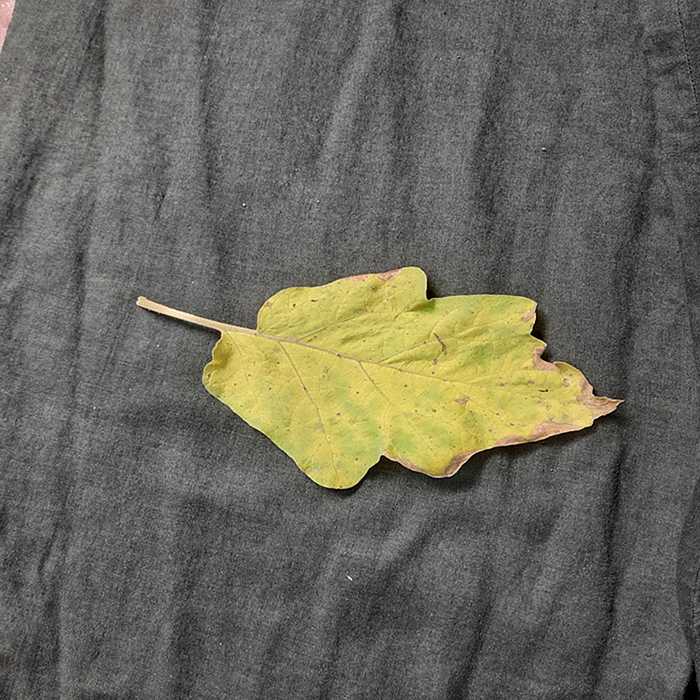
Plant: Eggplant
Label: Eggplant verticillium wilt